Ramones

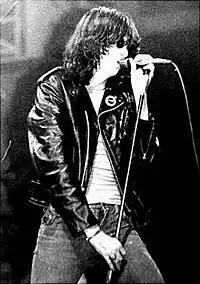
Joey Ramone, c. 1980

Tommy, tired of touring, left the band in early 1978. He continued as the Ramones' record producer under his birth name of Erdelyi. His position as drummer was filled by Marc Bell, who had been a member of the early 1970s hard rock band Dust, Wayne County, and the pioneering punk group Richard Hell and the Voidoids. Bell adopted the name Marky Ramone. Later that year, the band released their fourth studio album, and first with Marky, "Road to Ruin". The album, co-produced by Tommy with Ed Stasium, included some new sounds such as acoustic guitar, several ballads, and the band's first two recorded songs longer than three minutes. It failed to reach the "Billboard" Top 100. However, "I Wanna Be Sedated", which appeared both on the album and as a single, would become one of the band's best-known songs. The artwork on the album's cover was done by "Punk" magazine cofounder John Holmstrom.